António Félix da Costa

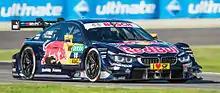
Félix da Costa competing during the 2014 Deutsche Tourenwagen Masters season, his first season in touring car racing.

Félix da Costa remained in the series for 2012, and he rejoined the Carlin team, partnering British drivers Alex Brundle and William Buller. For the opening round of the season in Barcelona, Félix da Costa qualified on pole position by 0.01 seconds ahead of Lotus GP team-mates Conor Daly and Aaro Vainio. Félix da Costa jumped the start of the race, and was given a drive-through penalty as a result. He ultimately finished the race in fourteenth place, before taking a seventh-place finish in the weekend's other race. He finished seventh in the opening race at Monaco, meaning he started second for the second race of the weekend. He remained in that position during the race, following Marlon Stöckinger across the line for his first podium of the season.